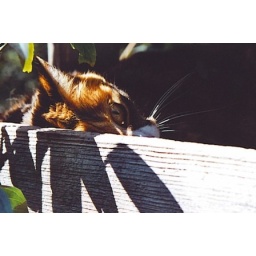
sophie was sleeping in a empty bird feeder